Togyū Okumura

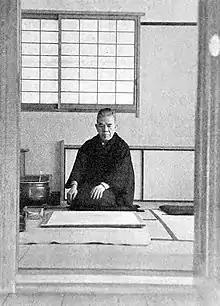
Togyü Okumura while working.

Okumura is characterized by his works which achieve unusual, exquisite quality of colours through the application of the white gofun pigment 100 or 200 times as foundation.